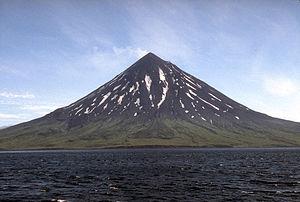
Le mont Cleveland, aussi appelé volcan Cleveland ou plus simplement Cleveland, est un volcan des États-Unis situé en Alaska, sur l'île Chuginadak.